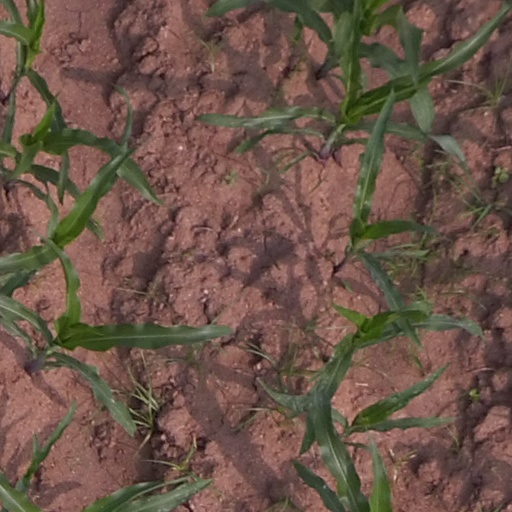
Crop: maize; corn